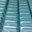
Label: keyboard